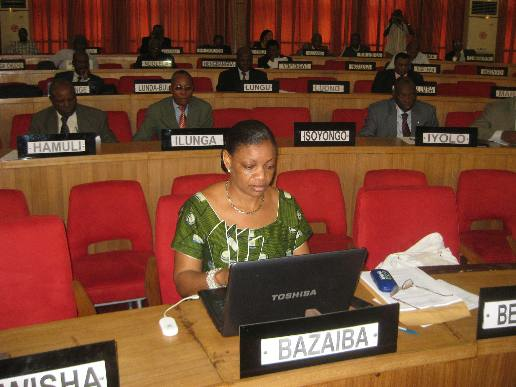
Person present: Yes